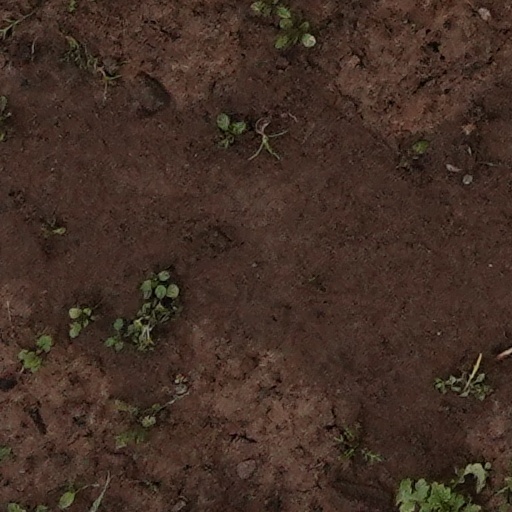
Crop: wheat